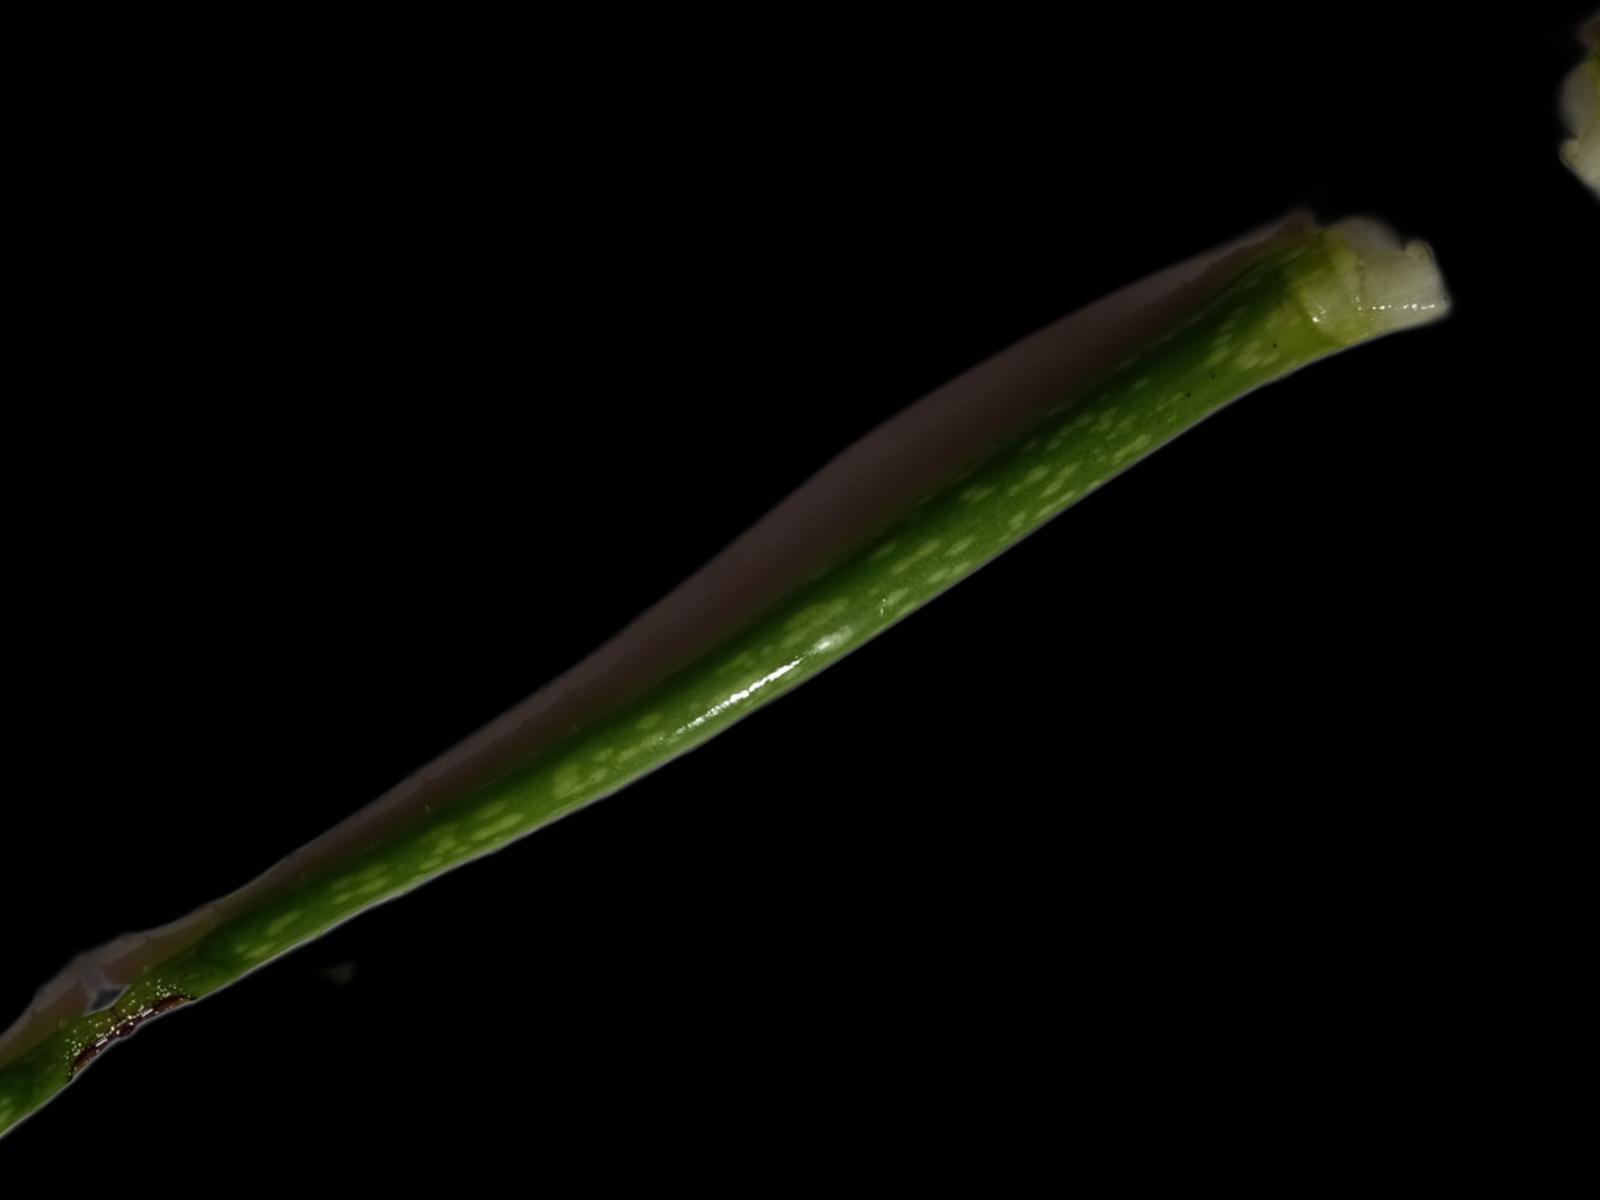
Plant: Aloe Vera